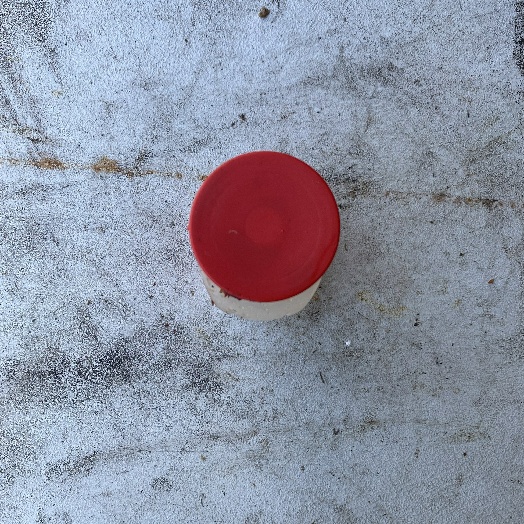
Label: Plastic